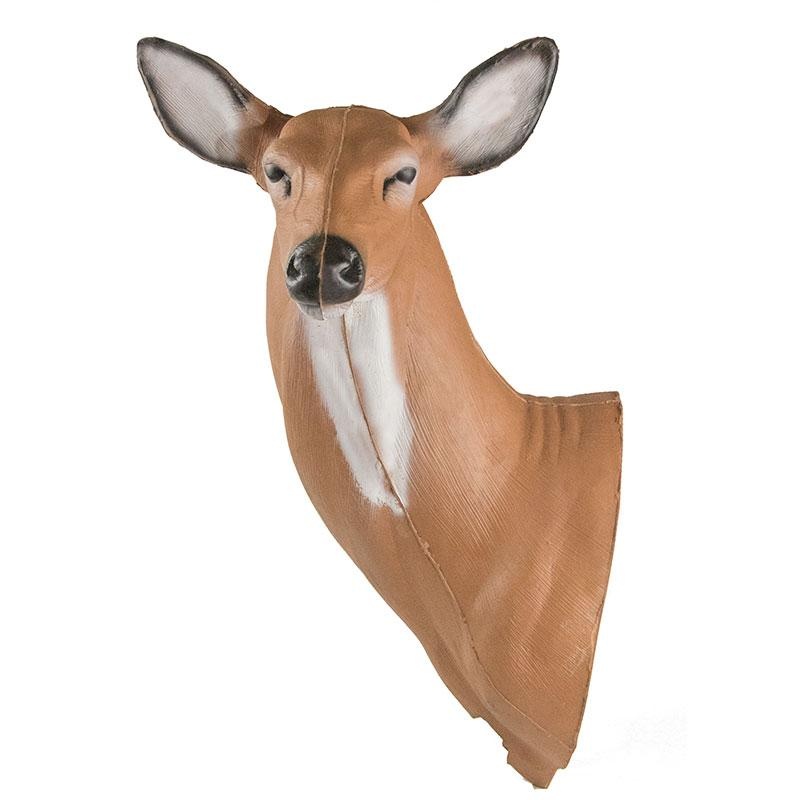
Medium Series Alert Deer Head
Brand: Bigshot Targets
Category: Sporting Goods > Outdoor Recreation > Hunting & Shooting > Archery > Archery Targets